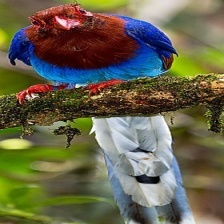
Species: SRI LANKA BLUE MAGPIE
Scientific name: UROCISSA ORNATA
ImageNet parent category: magpie